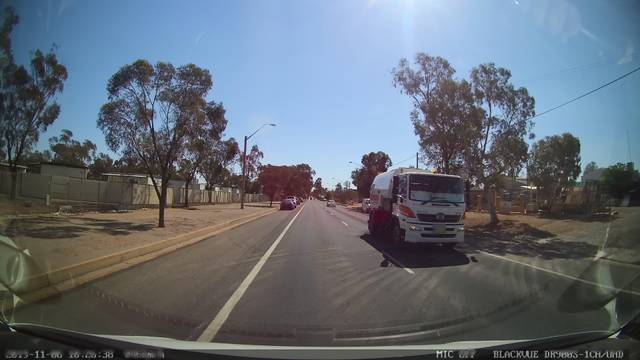
Region: Australia
Coordinates: -31.963, 141.436